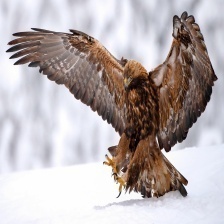
Species: GOLDEN EAGLE
Scientific name: AQUILA CHRYSAETOS